Iğdır Province

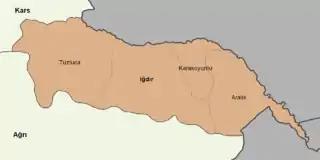

Iğdır province is divided into four districts (capital district in bold):